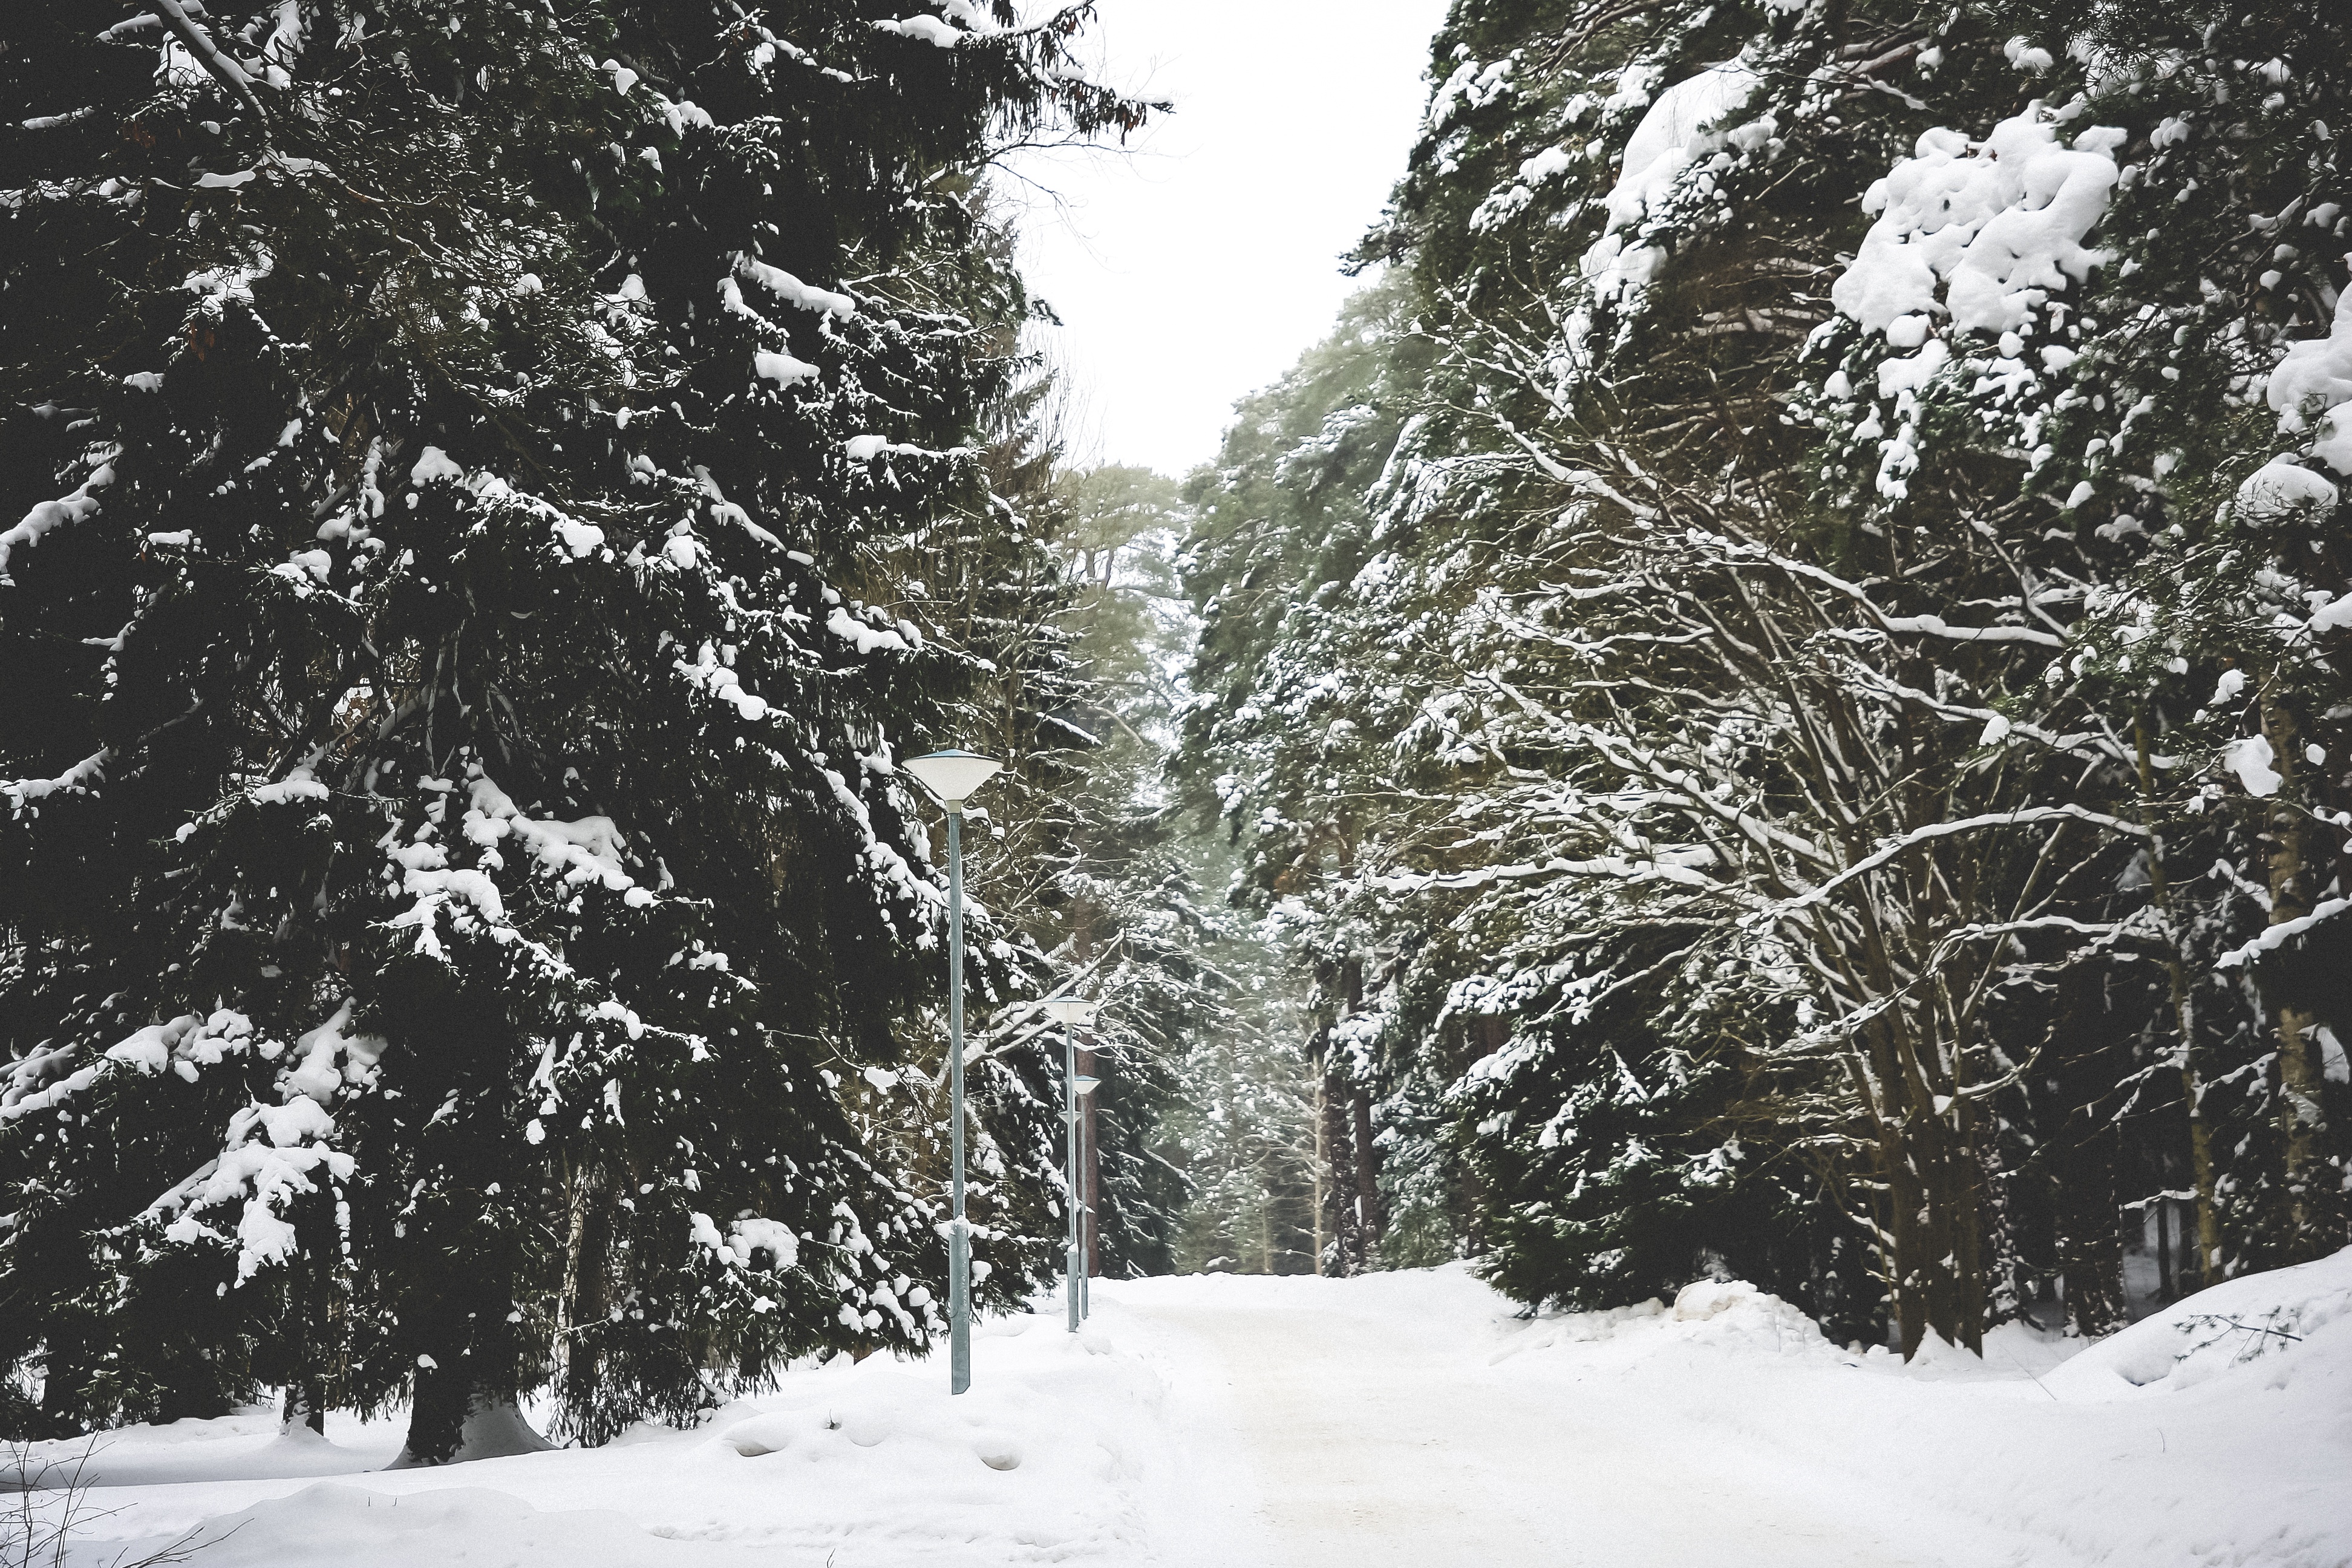
tree, forest, branch, snow, winter, weather, season, blizzard, freezing, woody plant, geological phenomenon, winter storm